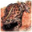
Label: frog